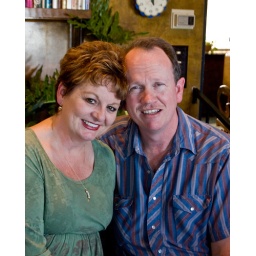
We met my uncle's fiance at my grandparents' lake house in Granbury, TX